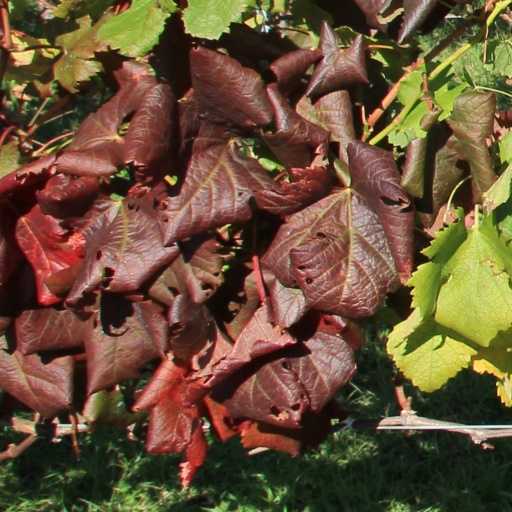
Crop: grape